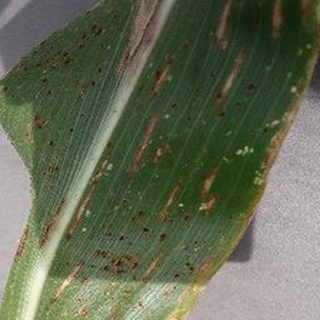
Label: corn_gray_leaf_spot